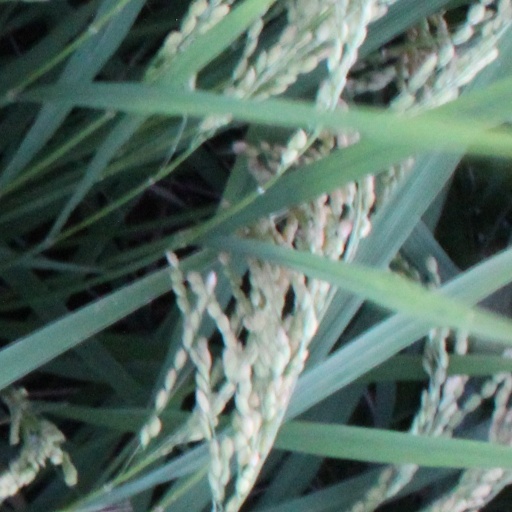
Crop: rice